Live Show (film)

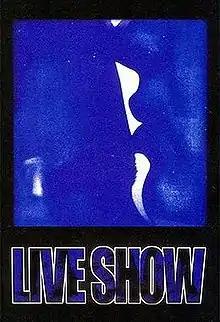
Theatrical release poster

Live Show, originally titled Toro, is a Philippine erotic drama film directed and written by Jose Javier Reyes.